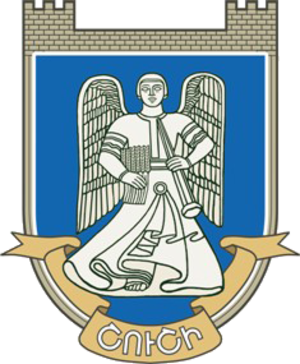
Chouchi ou Choucha est une ville de la République du Haut-Karabagh. Depuis 1992, la quasi-totalité de la population est arménienne, les populations azéries ayant fui la région durant la guerre du Haut-Karabagh. La ville de Chouchi comptait 4 446 habitants en 2015.